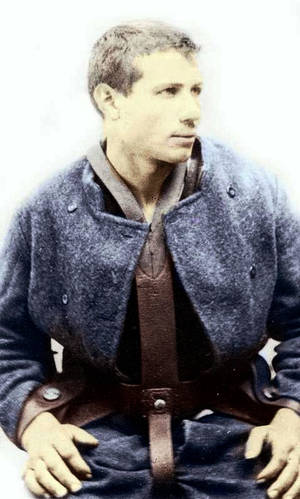
L'assassinat de Sadi Carnot, 5ᵉ président de la République française, a eu lieu le 24 juin 1894 à Lyon.